Big Sur Coast Highway

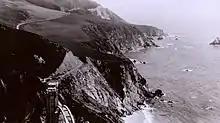
Bixby Canyon Bridge under construction in 1932

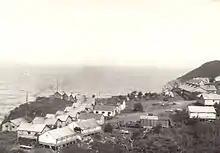
Anderson Canyon labor camp

California was booming during the 1920s, driven by rapidly expanding aviation, oil, and agricultural business. The number of state residents doubled between 1910 and 1930. This stimulated the rapid expansion of the state's road network. State Senator Elmer S. Rigdon from Cambria, at the southern end of the Big Sur region, embraced the necessity of building the road. He was a member of the California Senate Committee on Roads and Highways and promoted the military necessity of defending California's coast which persuaded the legislature to approve the project. In 1919, the legislature approved building Route 56, or the Carmel – San Simeon Highway, to connect Big Sur to the rest of California. A $1.5 million bond issue was approved by voters, but construction was delayed by World War I. Federal funds were appropriated and in 1921 voters approved additional state funds. Additional funds were made available from the National Industrial Recovery Act in June 1933. California received $15 million for state highway work.